La belle au bois dormant (Lecocq)

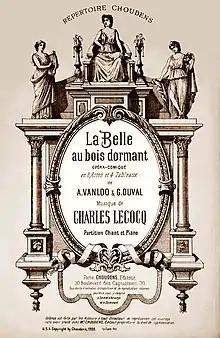
Vocal score, 1900

La belle au bois dormant (The Sleeping Beauty in the Woods) is an opéra comique in three acts with music by Charles Lecocq and words by Albert Vanloo and Georges Duval. It is a retelling, with modifications, of the fairy tale "Sleeping Beauty". The princess wakes from her long sleep and falls in love not with Prince Charming but with his companion, but all is well in the end.